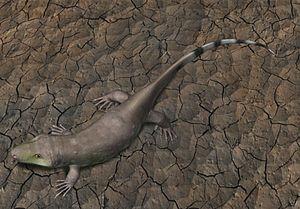
Tseajaia est un genre éteint d'amphibiens tétrapodes diadectomorphes ayant vécu au cours du Permien en Amérique du Nord.